Arul (film)

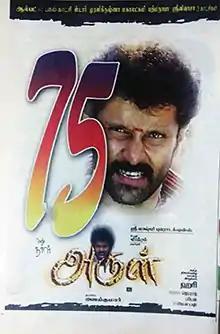
Promotional poster

Arul is a 2004 Indian Tamil-language action drama film written and directed by Hari. It stars Vikram and Jyothika, with Pasupathy, Kollam Thulasi and Vadivelu in supporting roles. The music was composed by Harris Jayaraj, while the cinematography and editing were handled by Priyan and V. T. Vijayan respectively. "Arul" was released on 1 May 2004 and became an above average success at the box office.